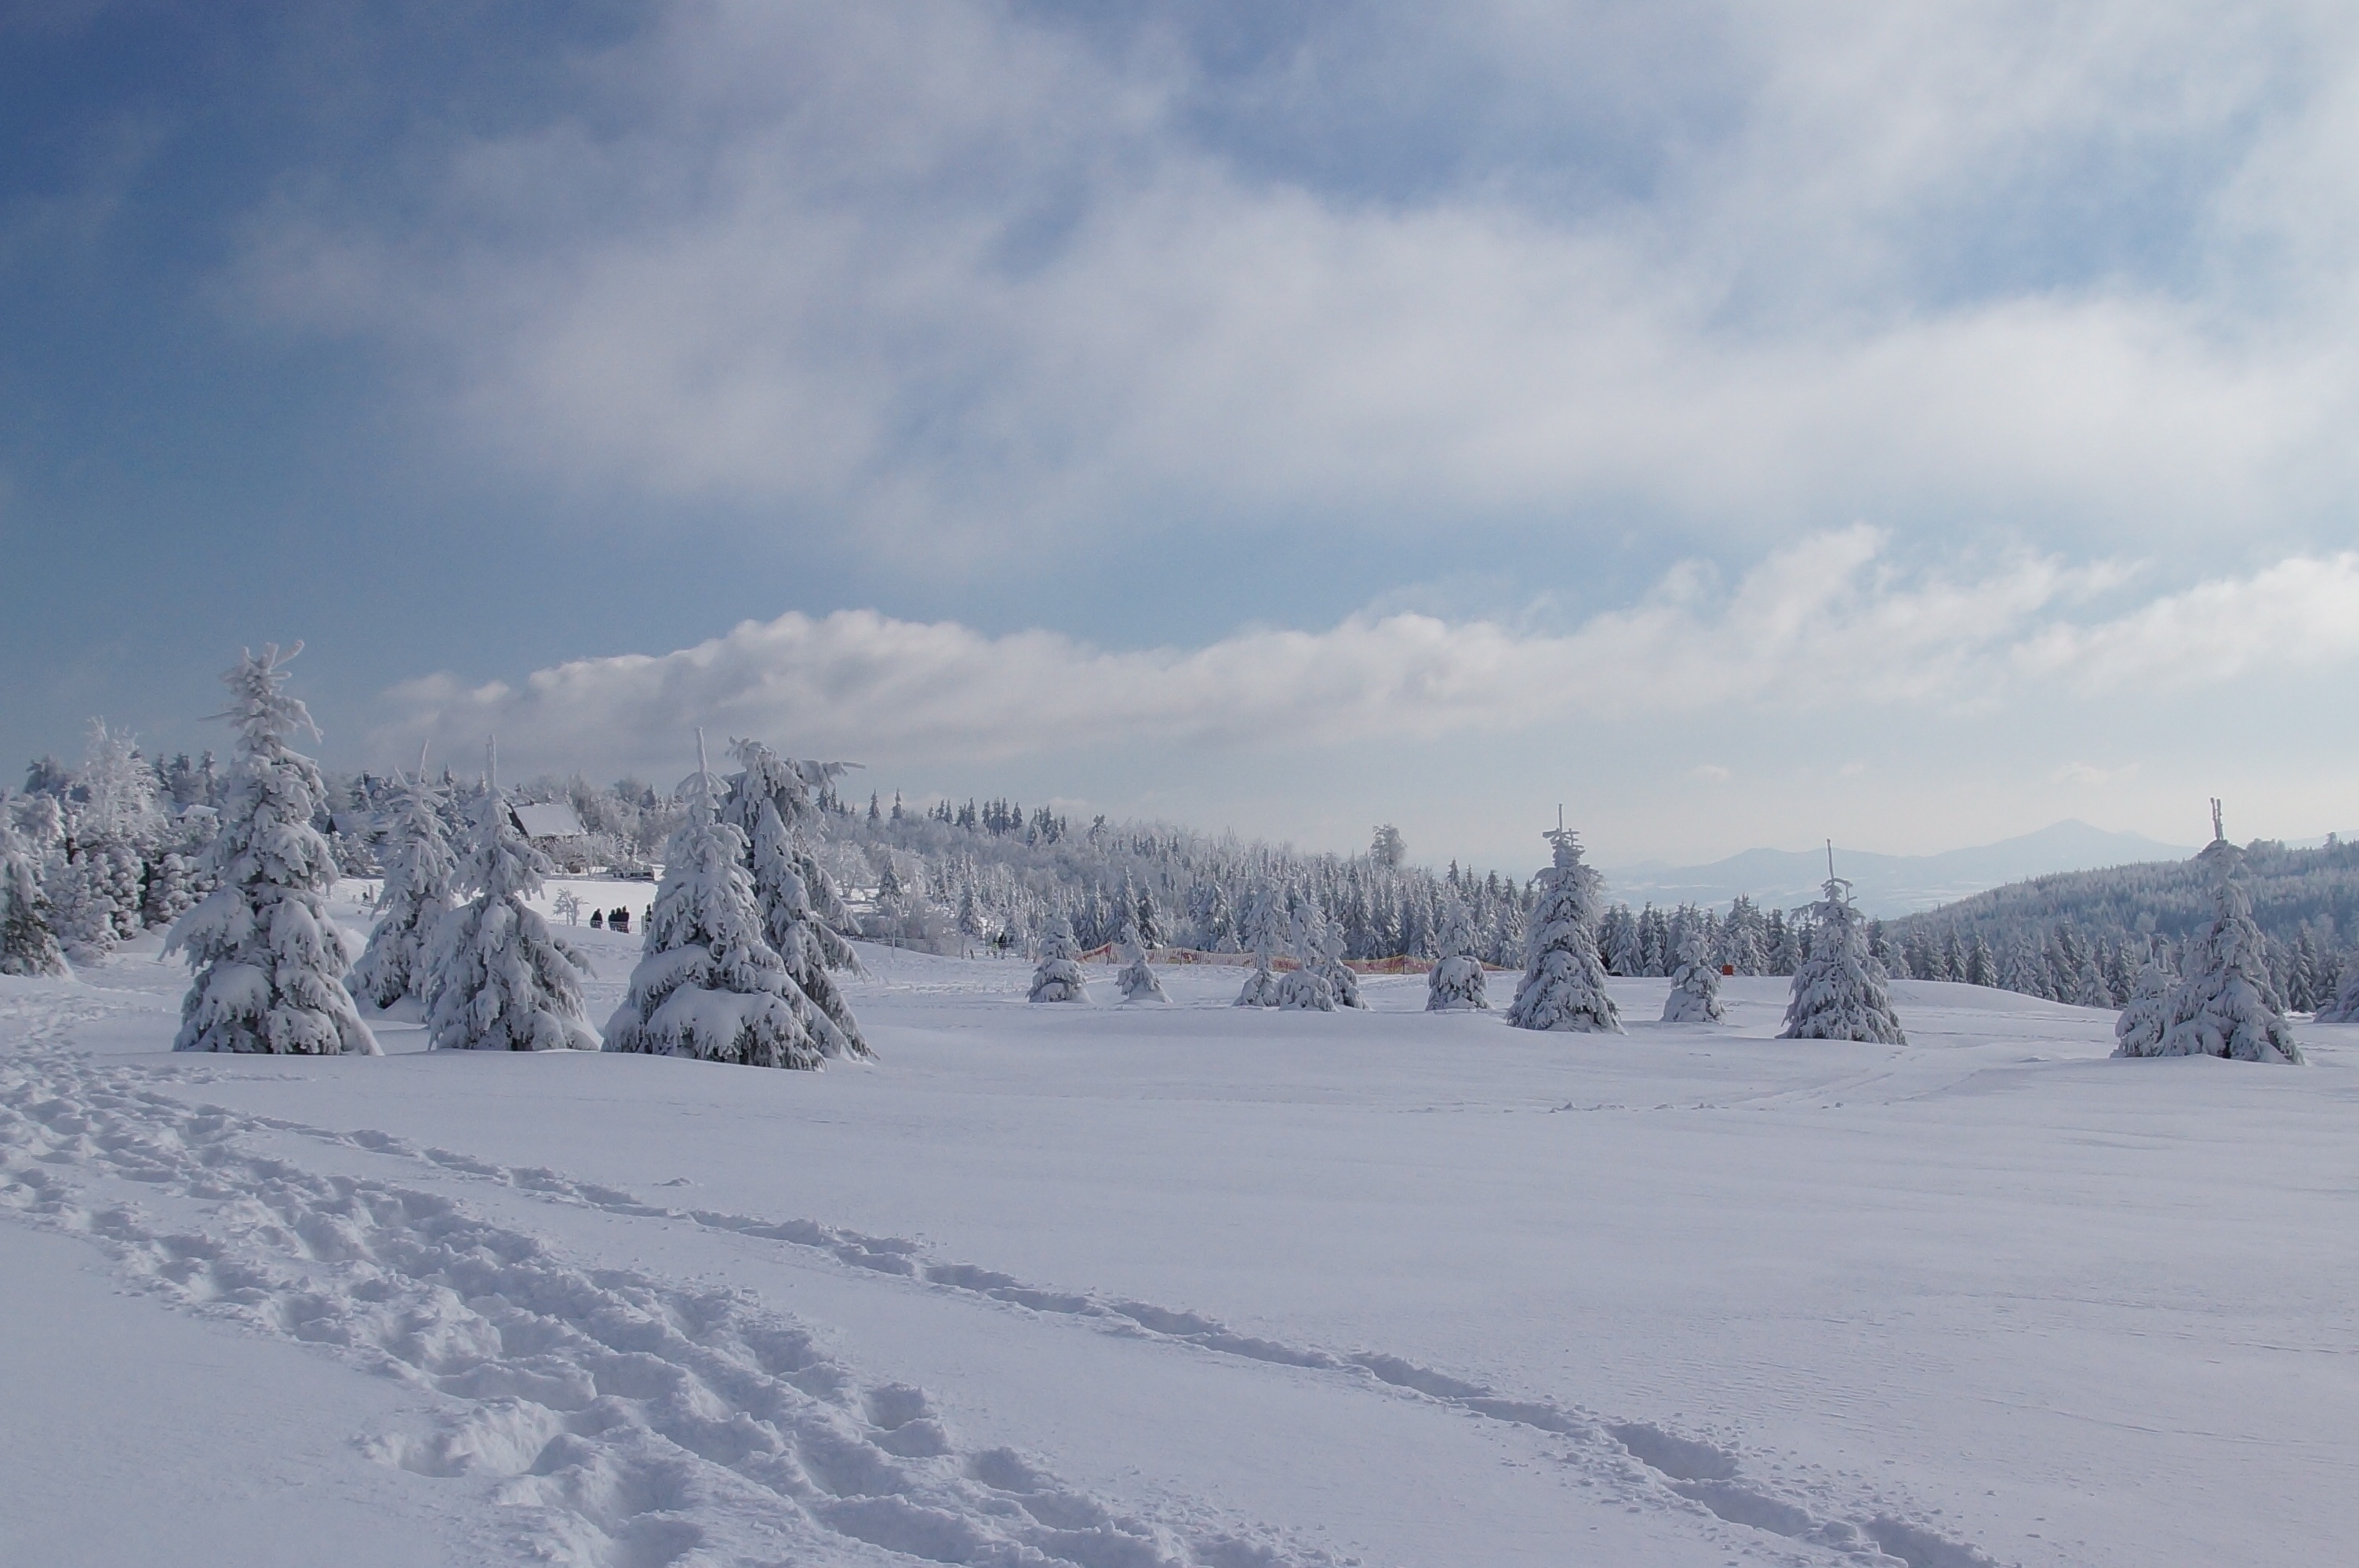
landscape, nature, forest, path, mountain, snow, winter, light, sky, white, view, mountain range, solitude, heaven, weather, peace, snowy, season, trees, hills, mountains, piste, czech republic, freezing, the ore mountains, geological phenomenon